Swetharanyeswarar Temple

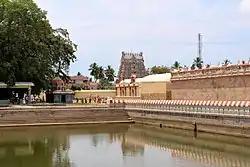
Image of the temple tank

The temple follows Saivite tradition. The temple priests perform the "pooja" (rituals) during festivals and on a daily basis. As at other Shiva temples of Tamil Nadu, the priests belong to the Shaivaite community, a Brahmin sub-caste. The temple rituals are performed six times a day: "Kalasanthi" at 8:30 a.m., "rendamkalam" at 10:30 a.m., "Uchikalam" at 12:30 p.m., "Sandi" at 6:00 p.m., and "Sayarakshai" between 8:00 p.m. - 8:00 p.m. Each ritual has three steps: "alangaram" (decoration), "neivethanam" (food offering) and "deepa aradanai" (waving of lamps) for both Swetharanyeswarar and Brahmavidyambigai. There are weekly, monthly and fortnightly rituals performed in the temple. The temple is open from 6am - 12 pm and 4-8:30 pm.